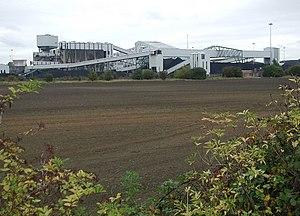
Kellingley est une houillère, située dans le comté anglais du North Yorkshire, à deux kilomètres à l'est de Knottingley. C'est la dernière mine souterraine de Grande-Bretagne à être encore en activité au début du XXIᵉ siècle. La fosse de Kellingley fait partie du bassin houiller du Yorkshire-Nottinghamshire. Elle appartenait à l'entreprise privée UK Coal.